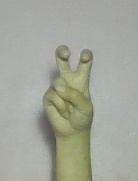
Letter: toot